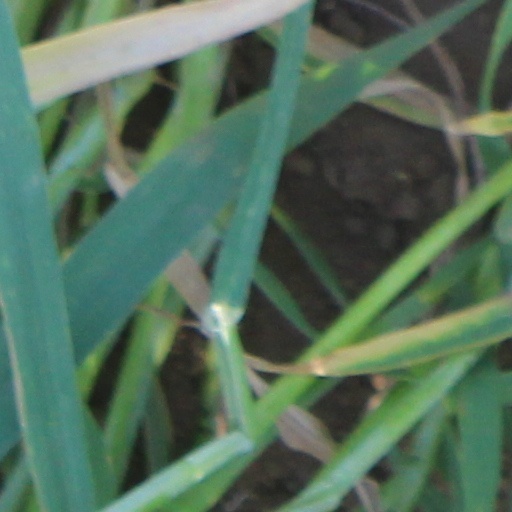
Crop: wheat